Mahane Israel

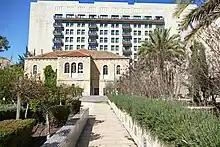
Mahane Israel

Mahane Israel (Hebrew: מחנה ישראל, Mahaneh Yisra'el) is the second Jewish neighborhood built outside the walls of the Old City of Jerusalem after Mishkenot Shaananim.